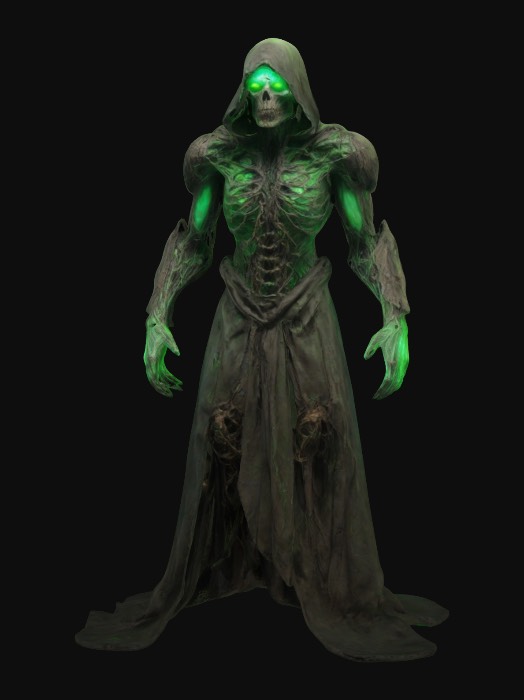
미적 점수 (1~10점): 8